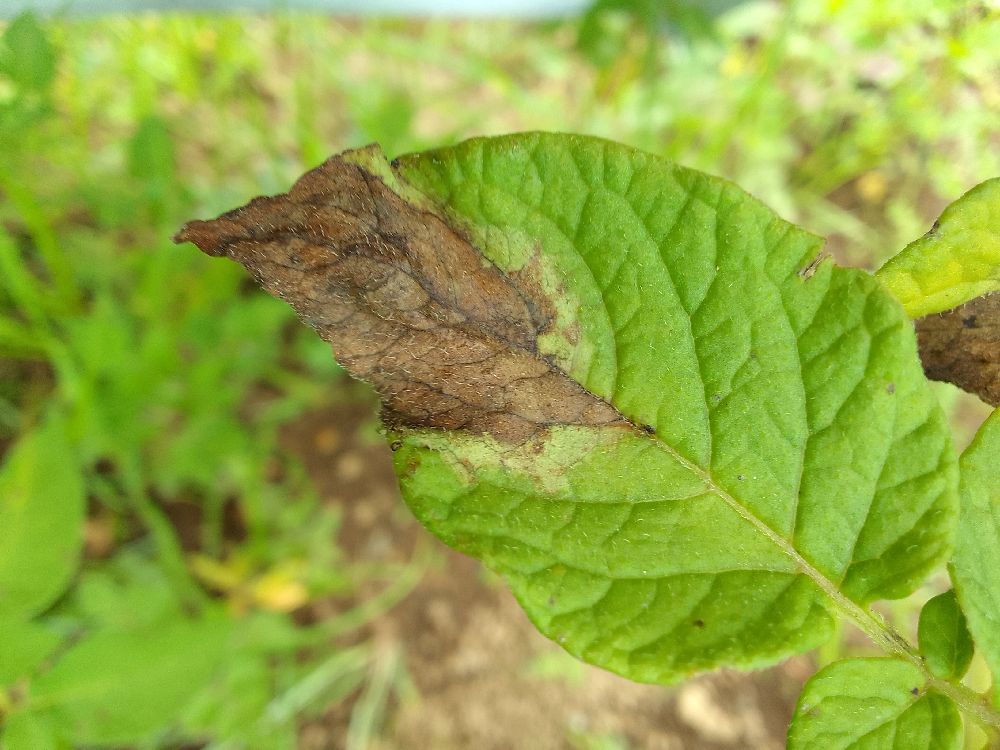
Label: Late blight